Sharp Corporation

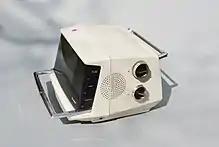
Sharp portable TV

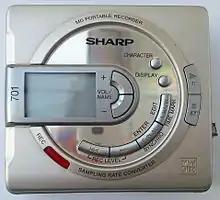
Sharp portable MiniDisc recorder

In 1953, Hayakawa Electric started producing the first Japan-made TV sets (the "Sharp TV3-14T").